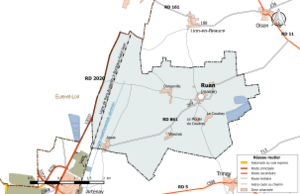
Carte du réseau routier de la commune de fr:Ruan (Loiret).
Ruan est une commune française située dans le département du Loiret en région Centre-Val de Loire.